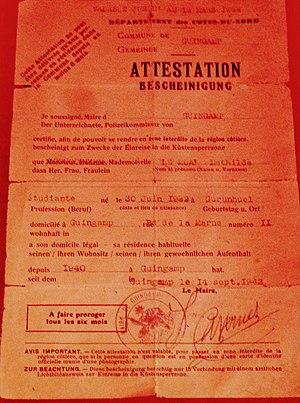
Musée de la Résistance en Argoat
Saint-Connan [sɛ̃kɔnɑ̃] est une commune du département des Côtes-d'Armor, dans la région Bretagne, en France.
Lors de la Seconde Guerre mondiale, après la signature de l'armistice du 22 juin 1940, deux types de territoires ont été qualifiés de « zone interdite » en France :